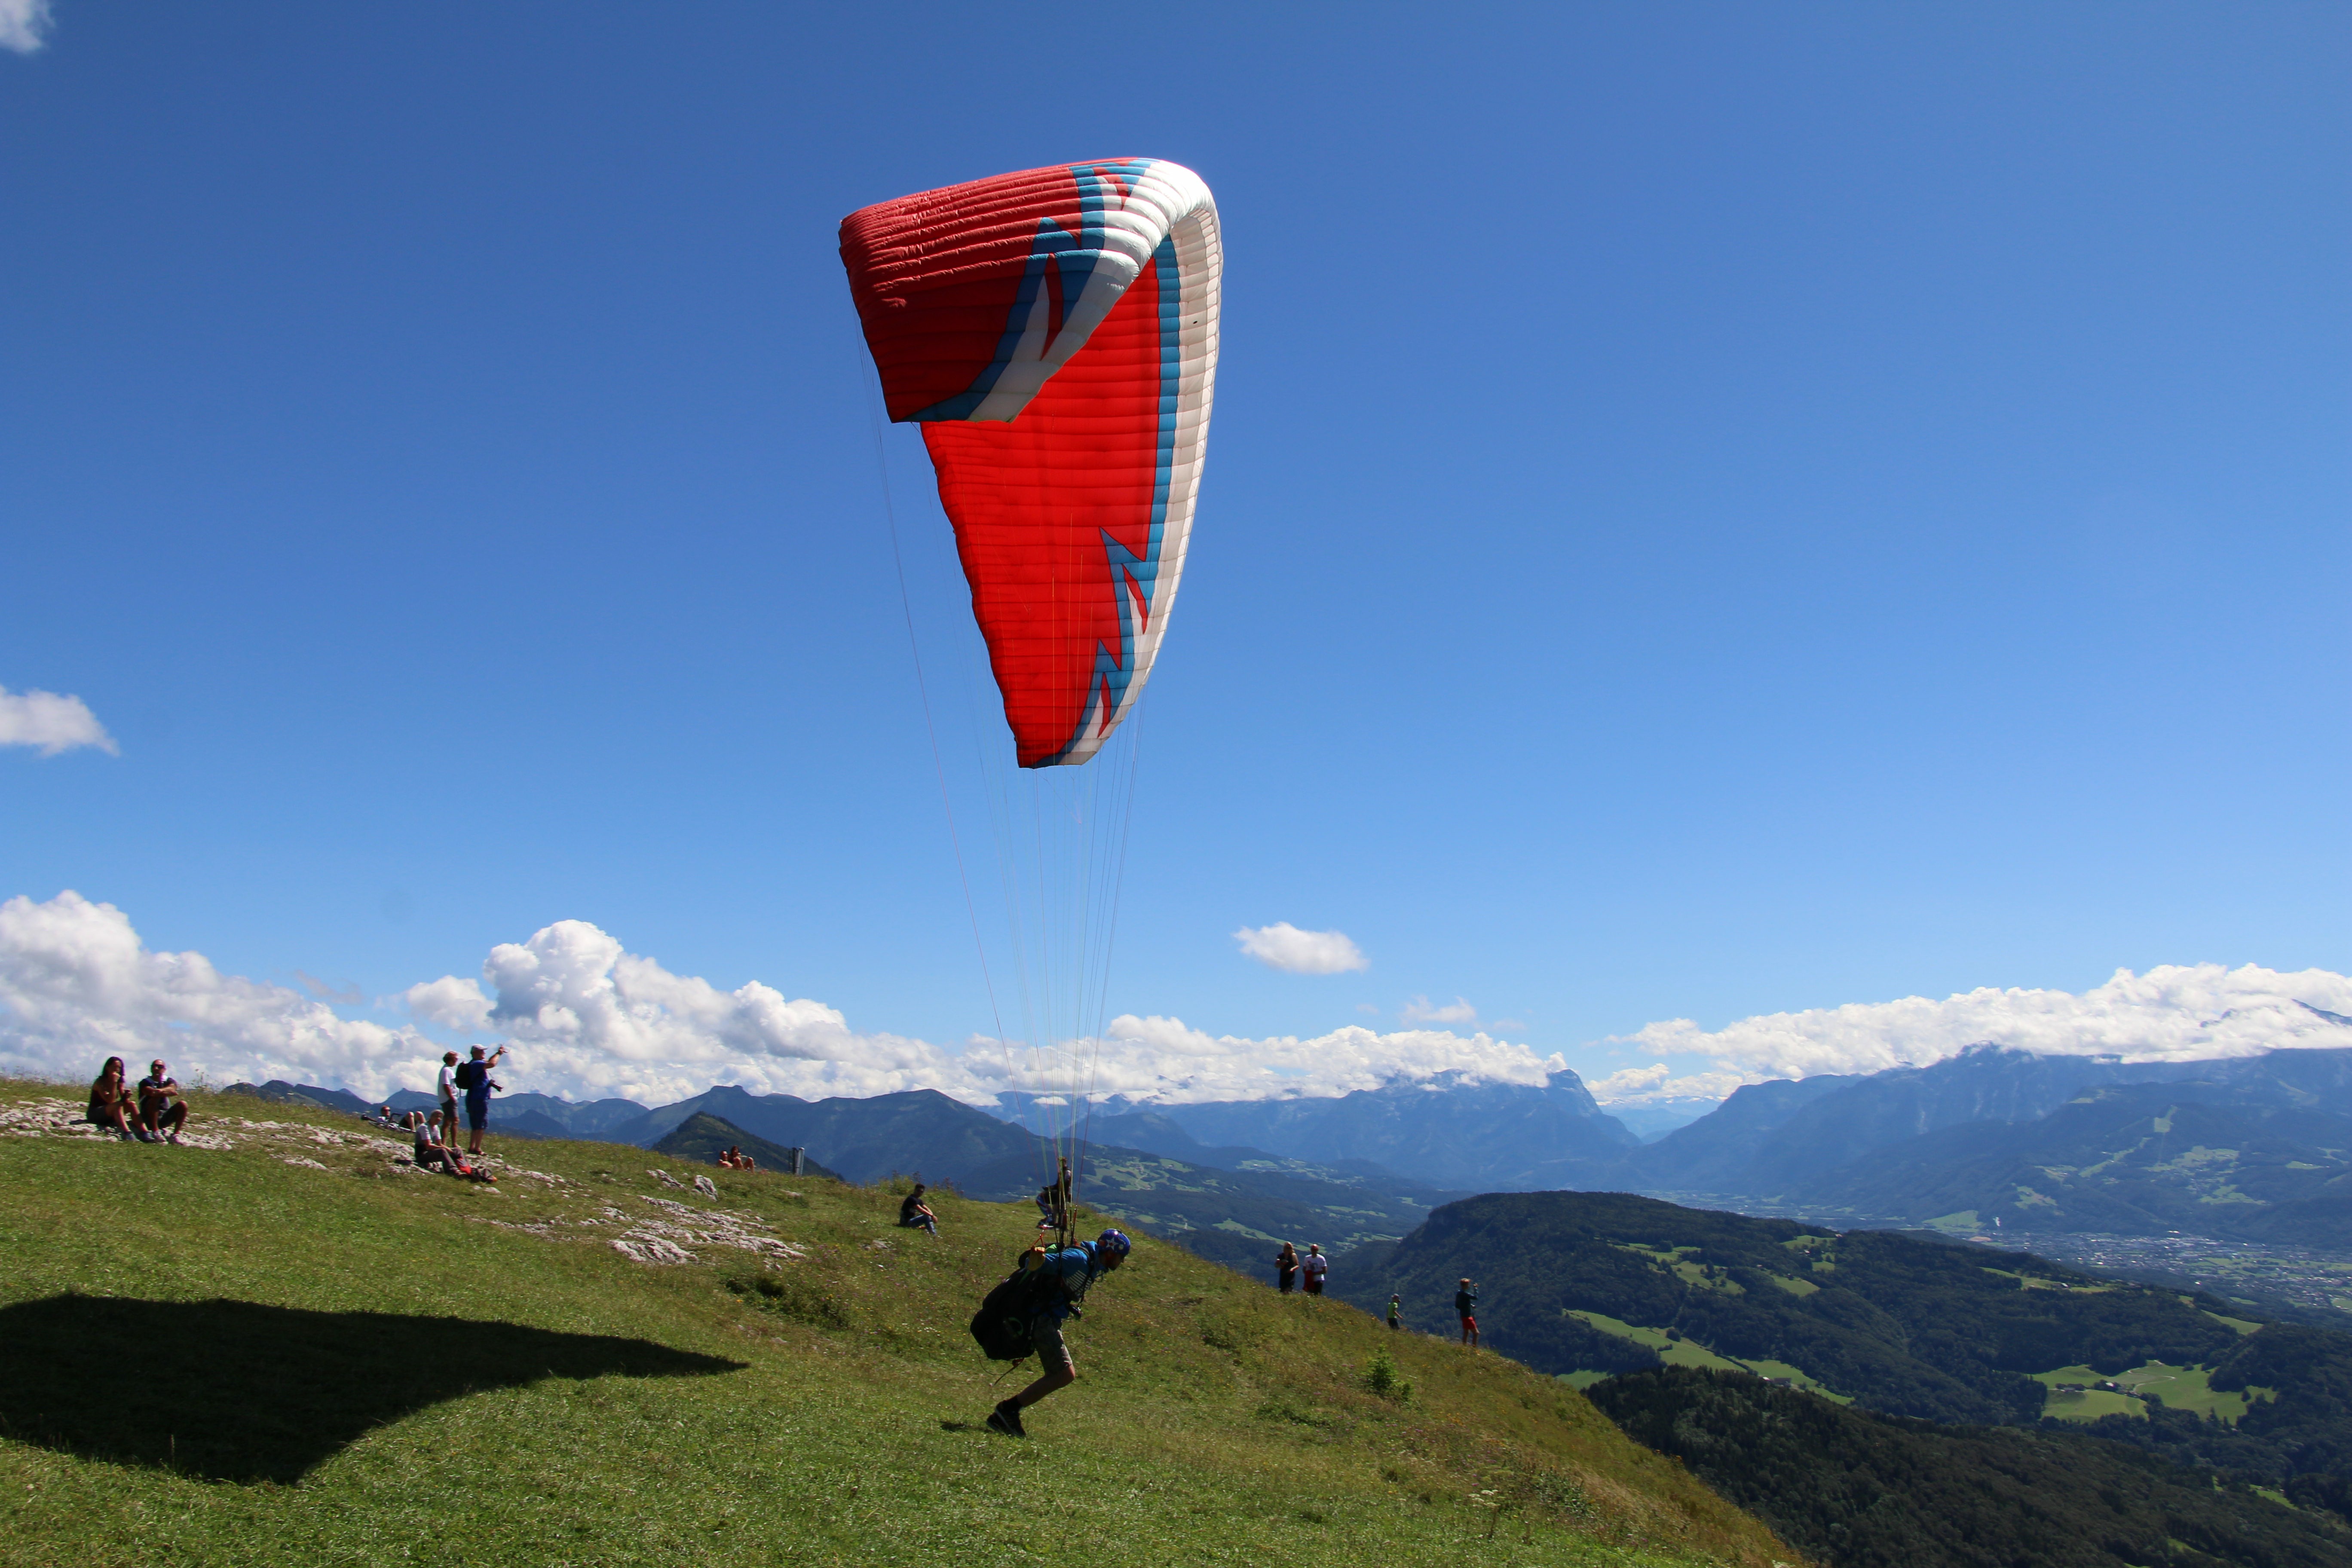
flight, extreme sport, parachute, paragliding, paraglider, sports, salzburg, parachuting, air sports, gaisberg, atmosphere of earth, windsports